Nikolay Muravyov-Amursky

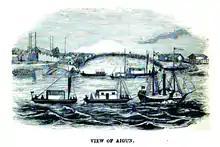
Boats of Muravyov's first expedition (1854) off Aigun

On , Tsar Nicholas I authorized Muravyov to carry the negotiations with the Chinese regarding establishing a border along the Amur River and to transport troops to the Amur's estuary. From 1854–58, Muravyov assisted Gennady Nevelskoy in achieving that goal. The first expedition took place in May 1854. A fleet of 77 barges and rafts, led by the steamship "Argun", sailed down to the Amur's estuary. Due to the Crimean War, a portion of the fleet was then sent to Kamchatka's Avacha Bay, where a series of artillery batteries was established to defend the peninsula. The batteries played a major role in defending the city of Petropavlovsk (see Siege of Petropavlovsk), which was attacked by the English and French forces.